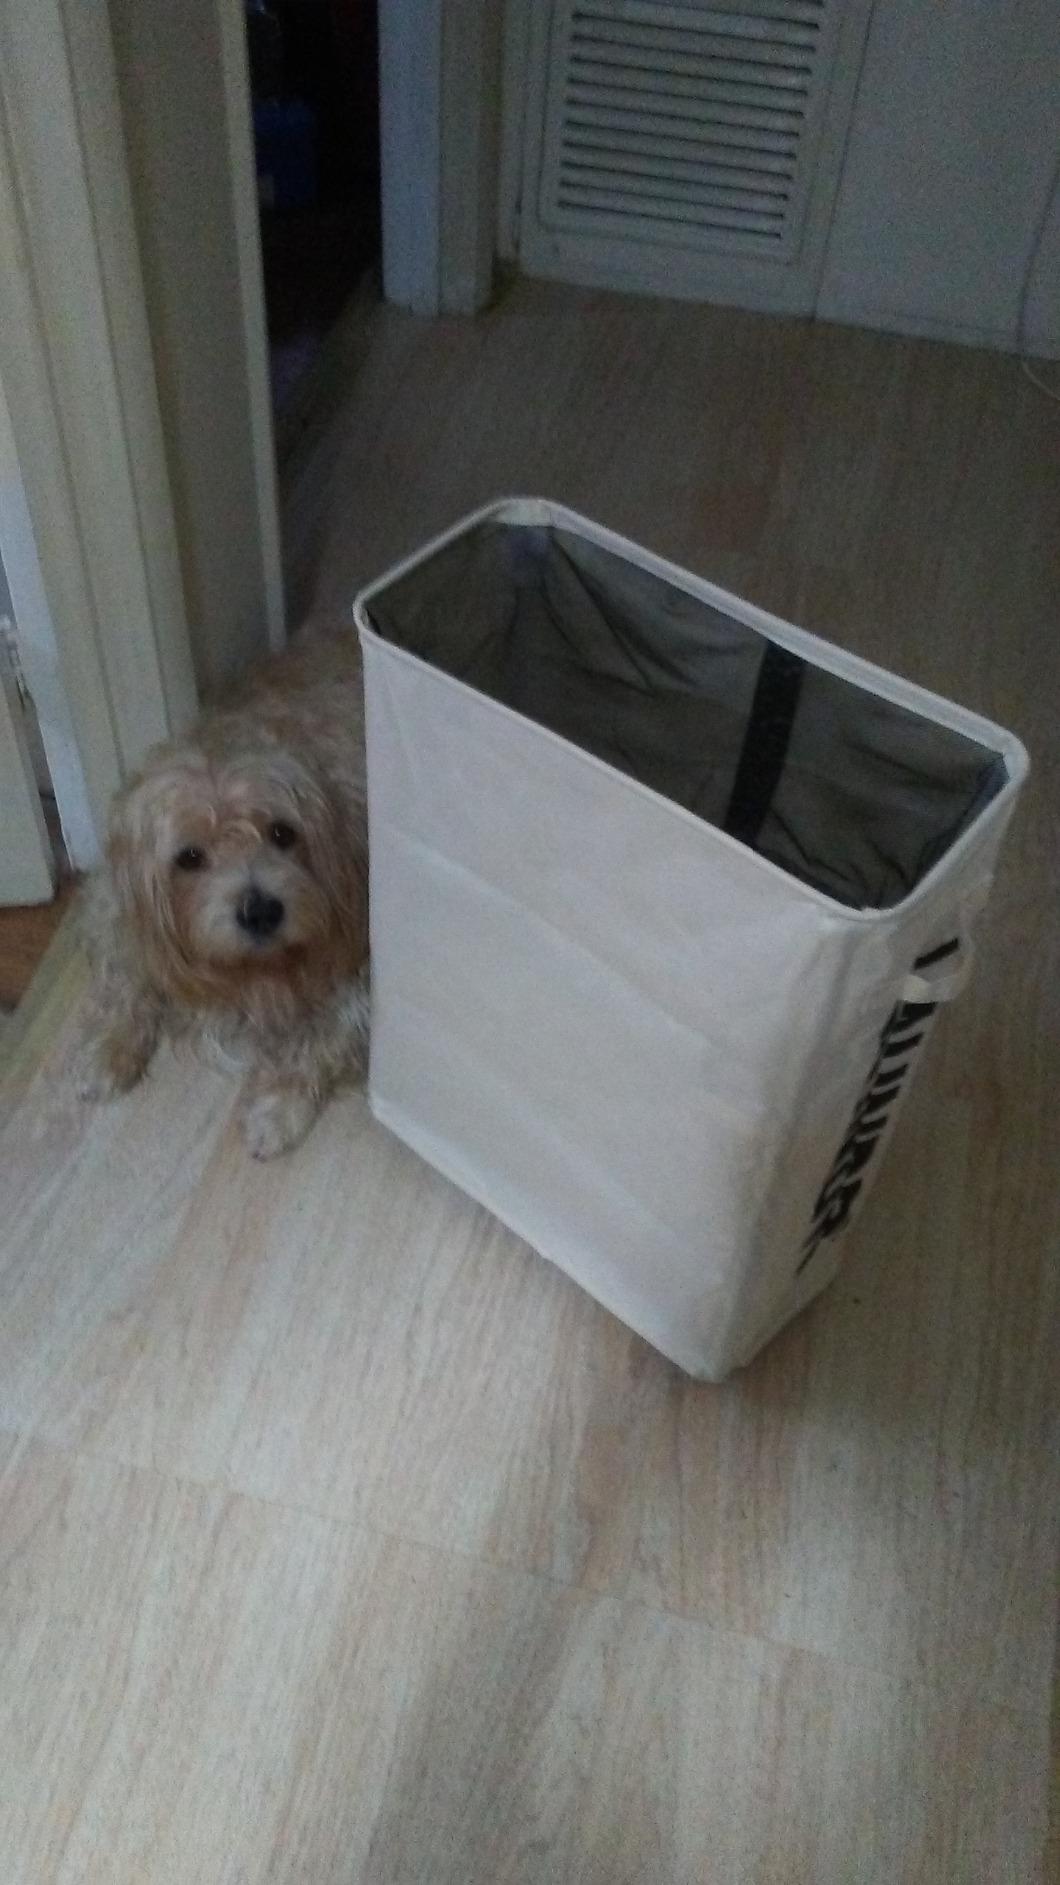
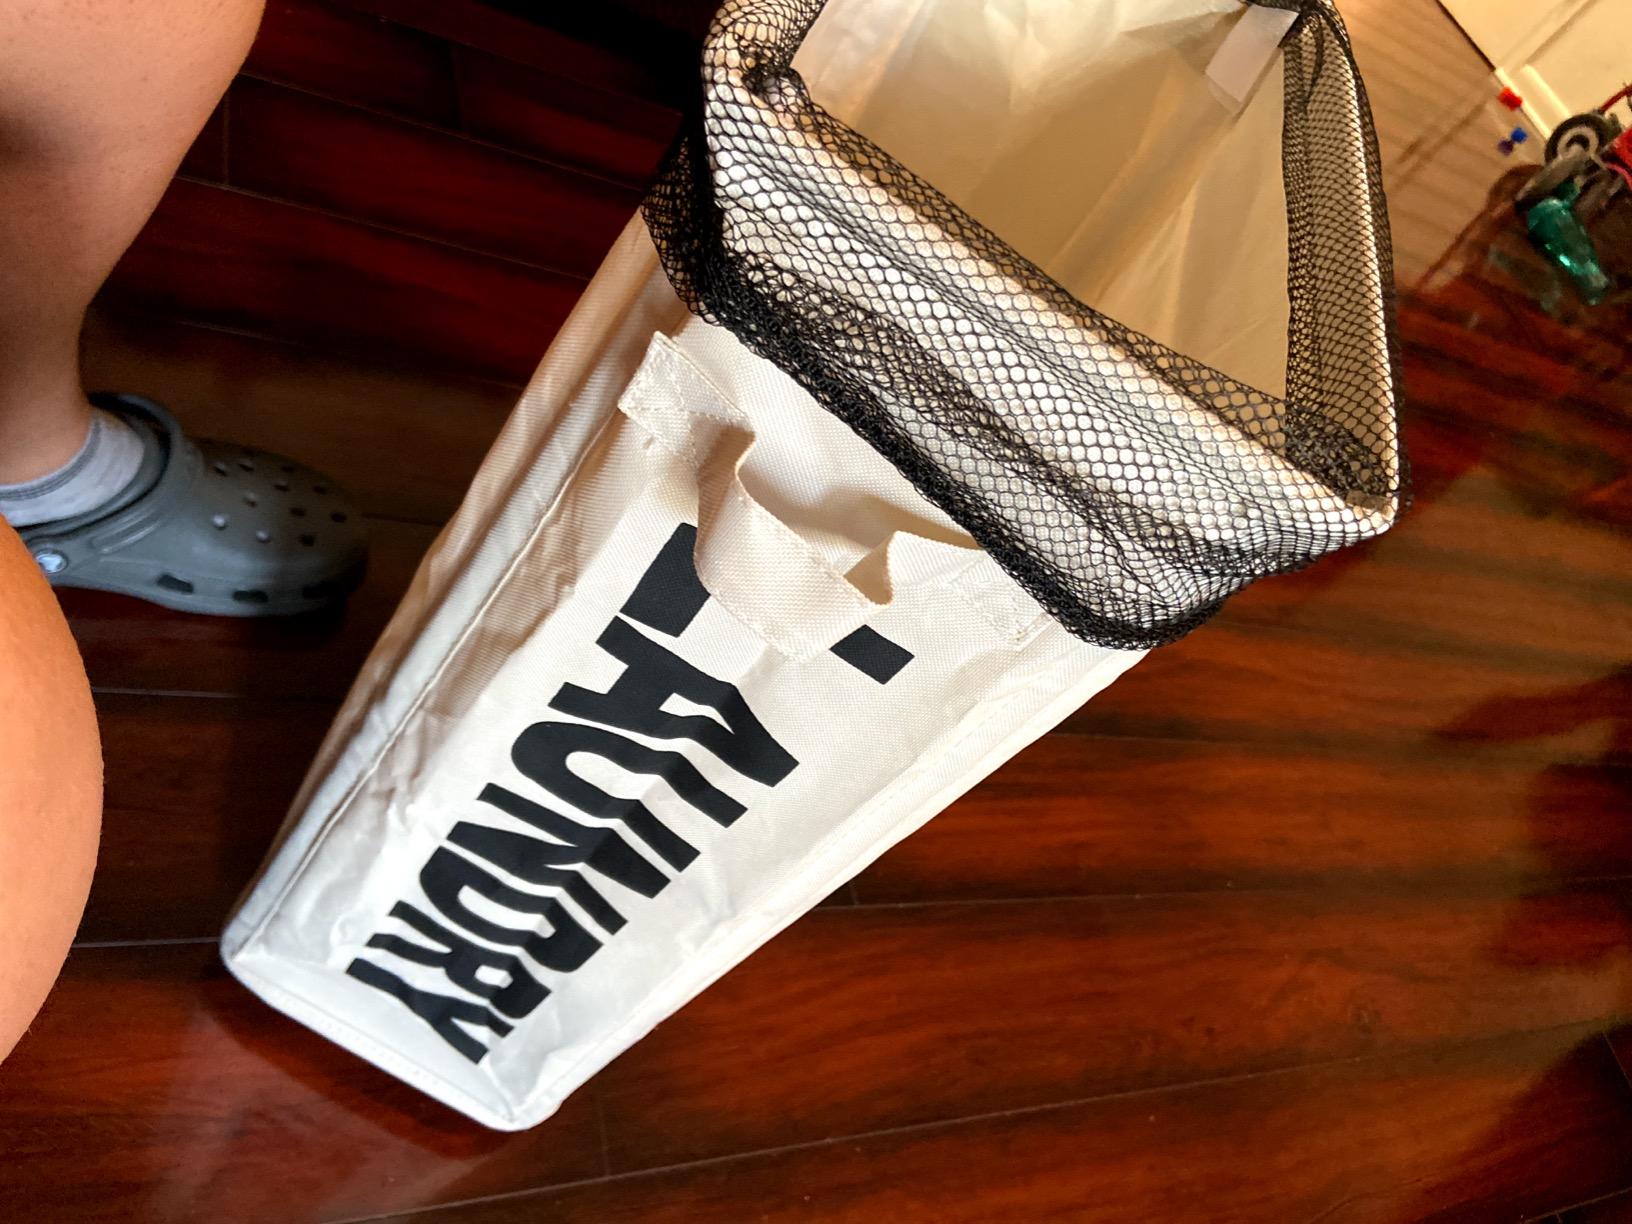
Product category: items_hamper
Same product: yes